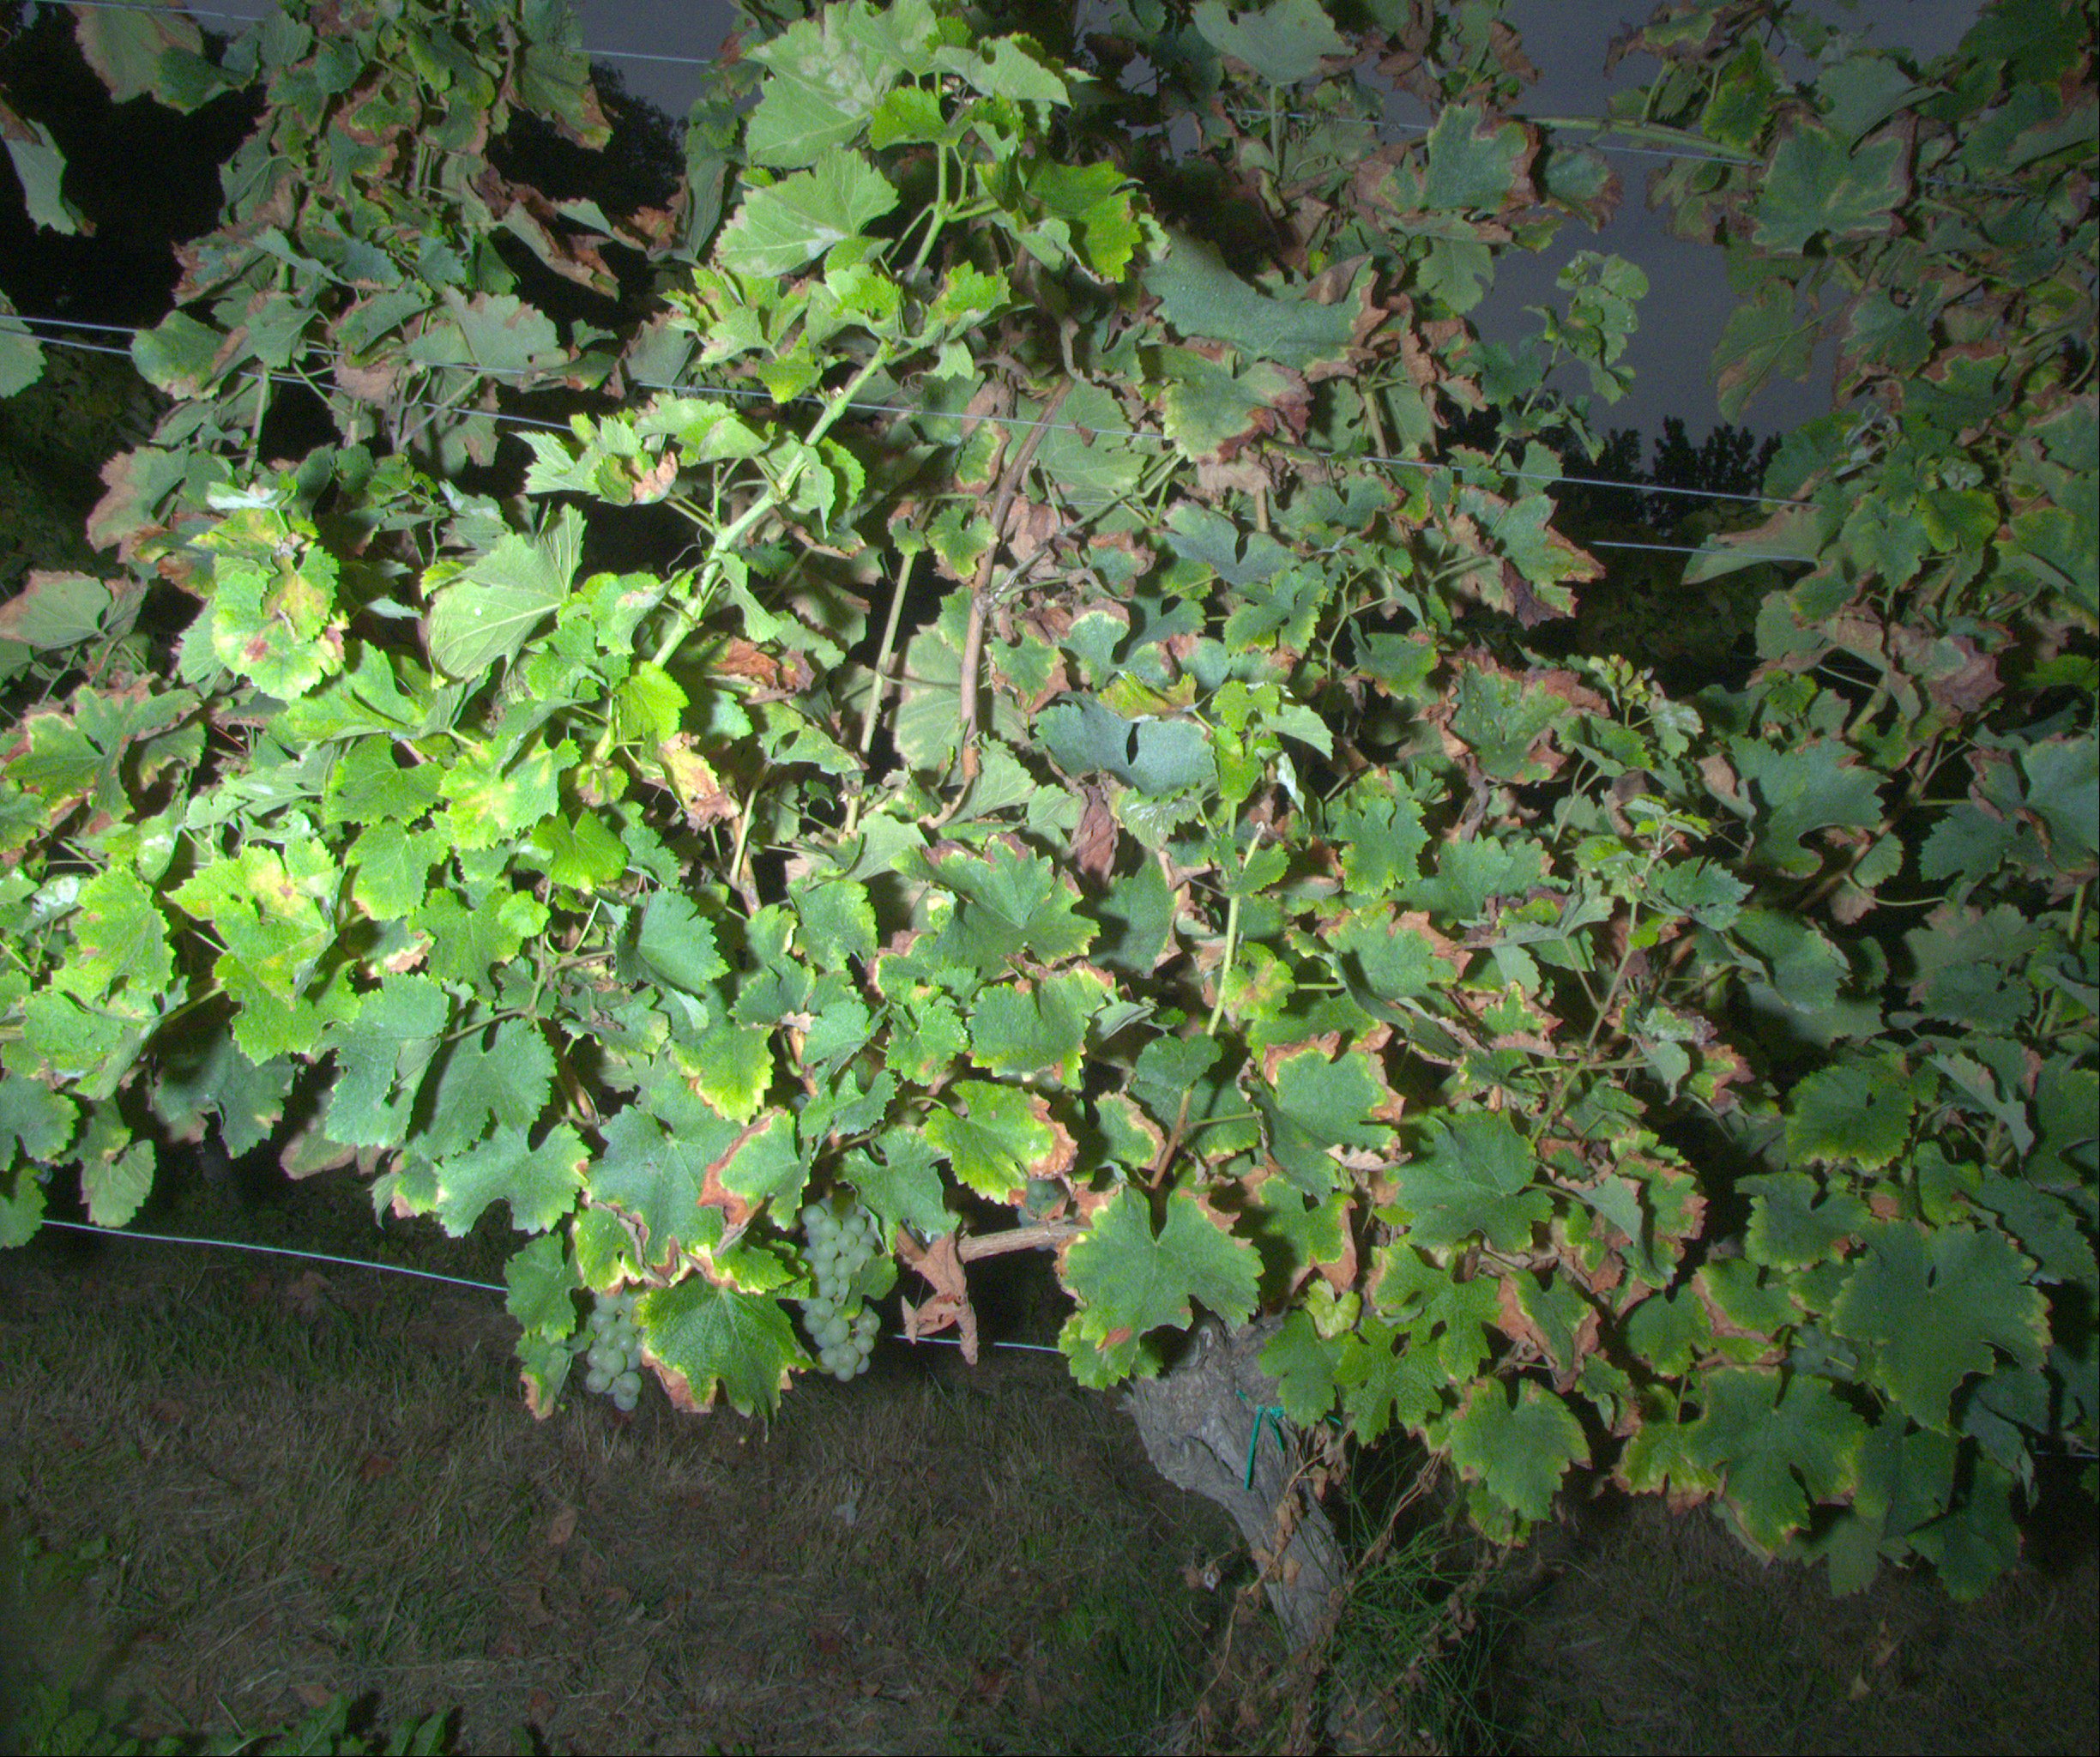
Grape variety: sauvignon-blanc
Disease: confounding disease (conf)